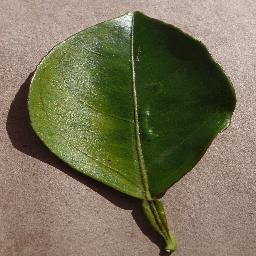
Label: Orange___Haunglongbing_(Citrus_greening)